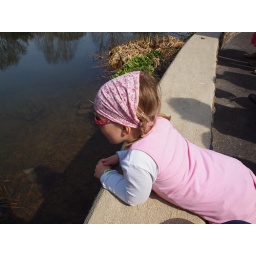
Looking at fish in the lake